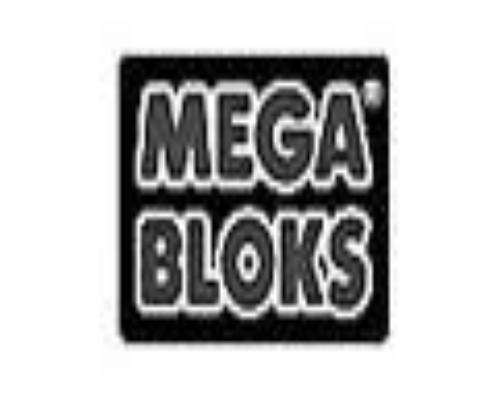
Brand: mega bloks
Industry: Leisure